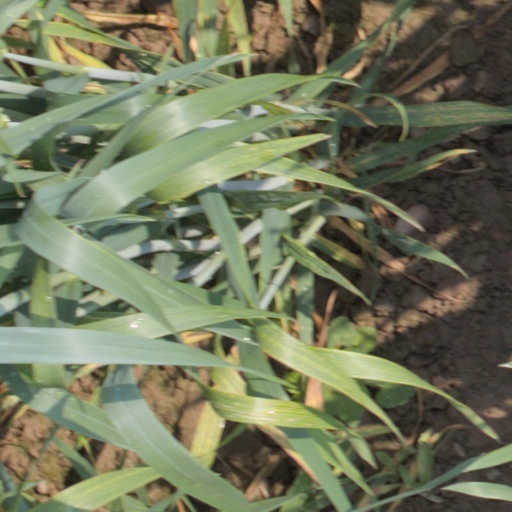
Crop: wheat